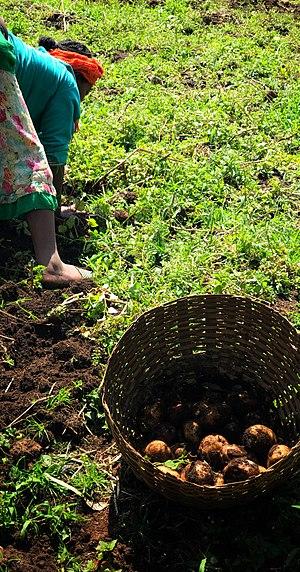
Les Gouragués forment un ensemble de peuples vivant dans le sud/sud-ouest de l'Éthiopie, dans la Région des nations, nationalités et peuples du Sud.